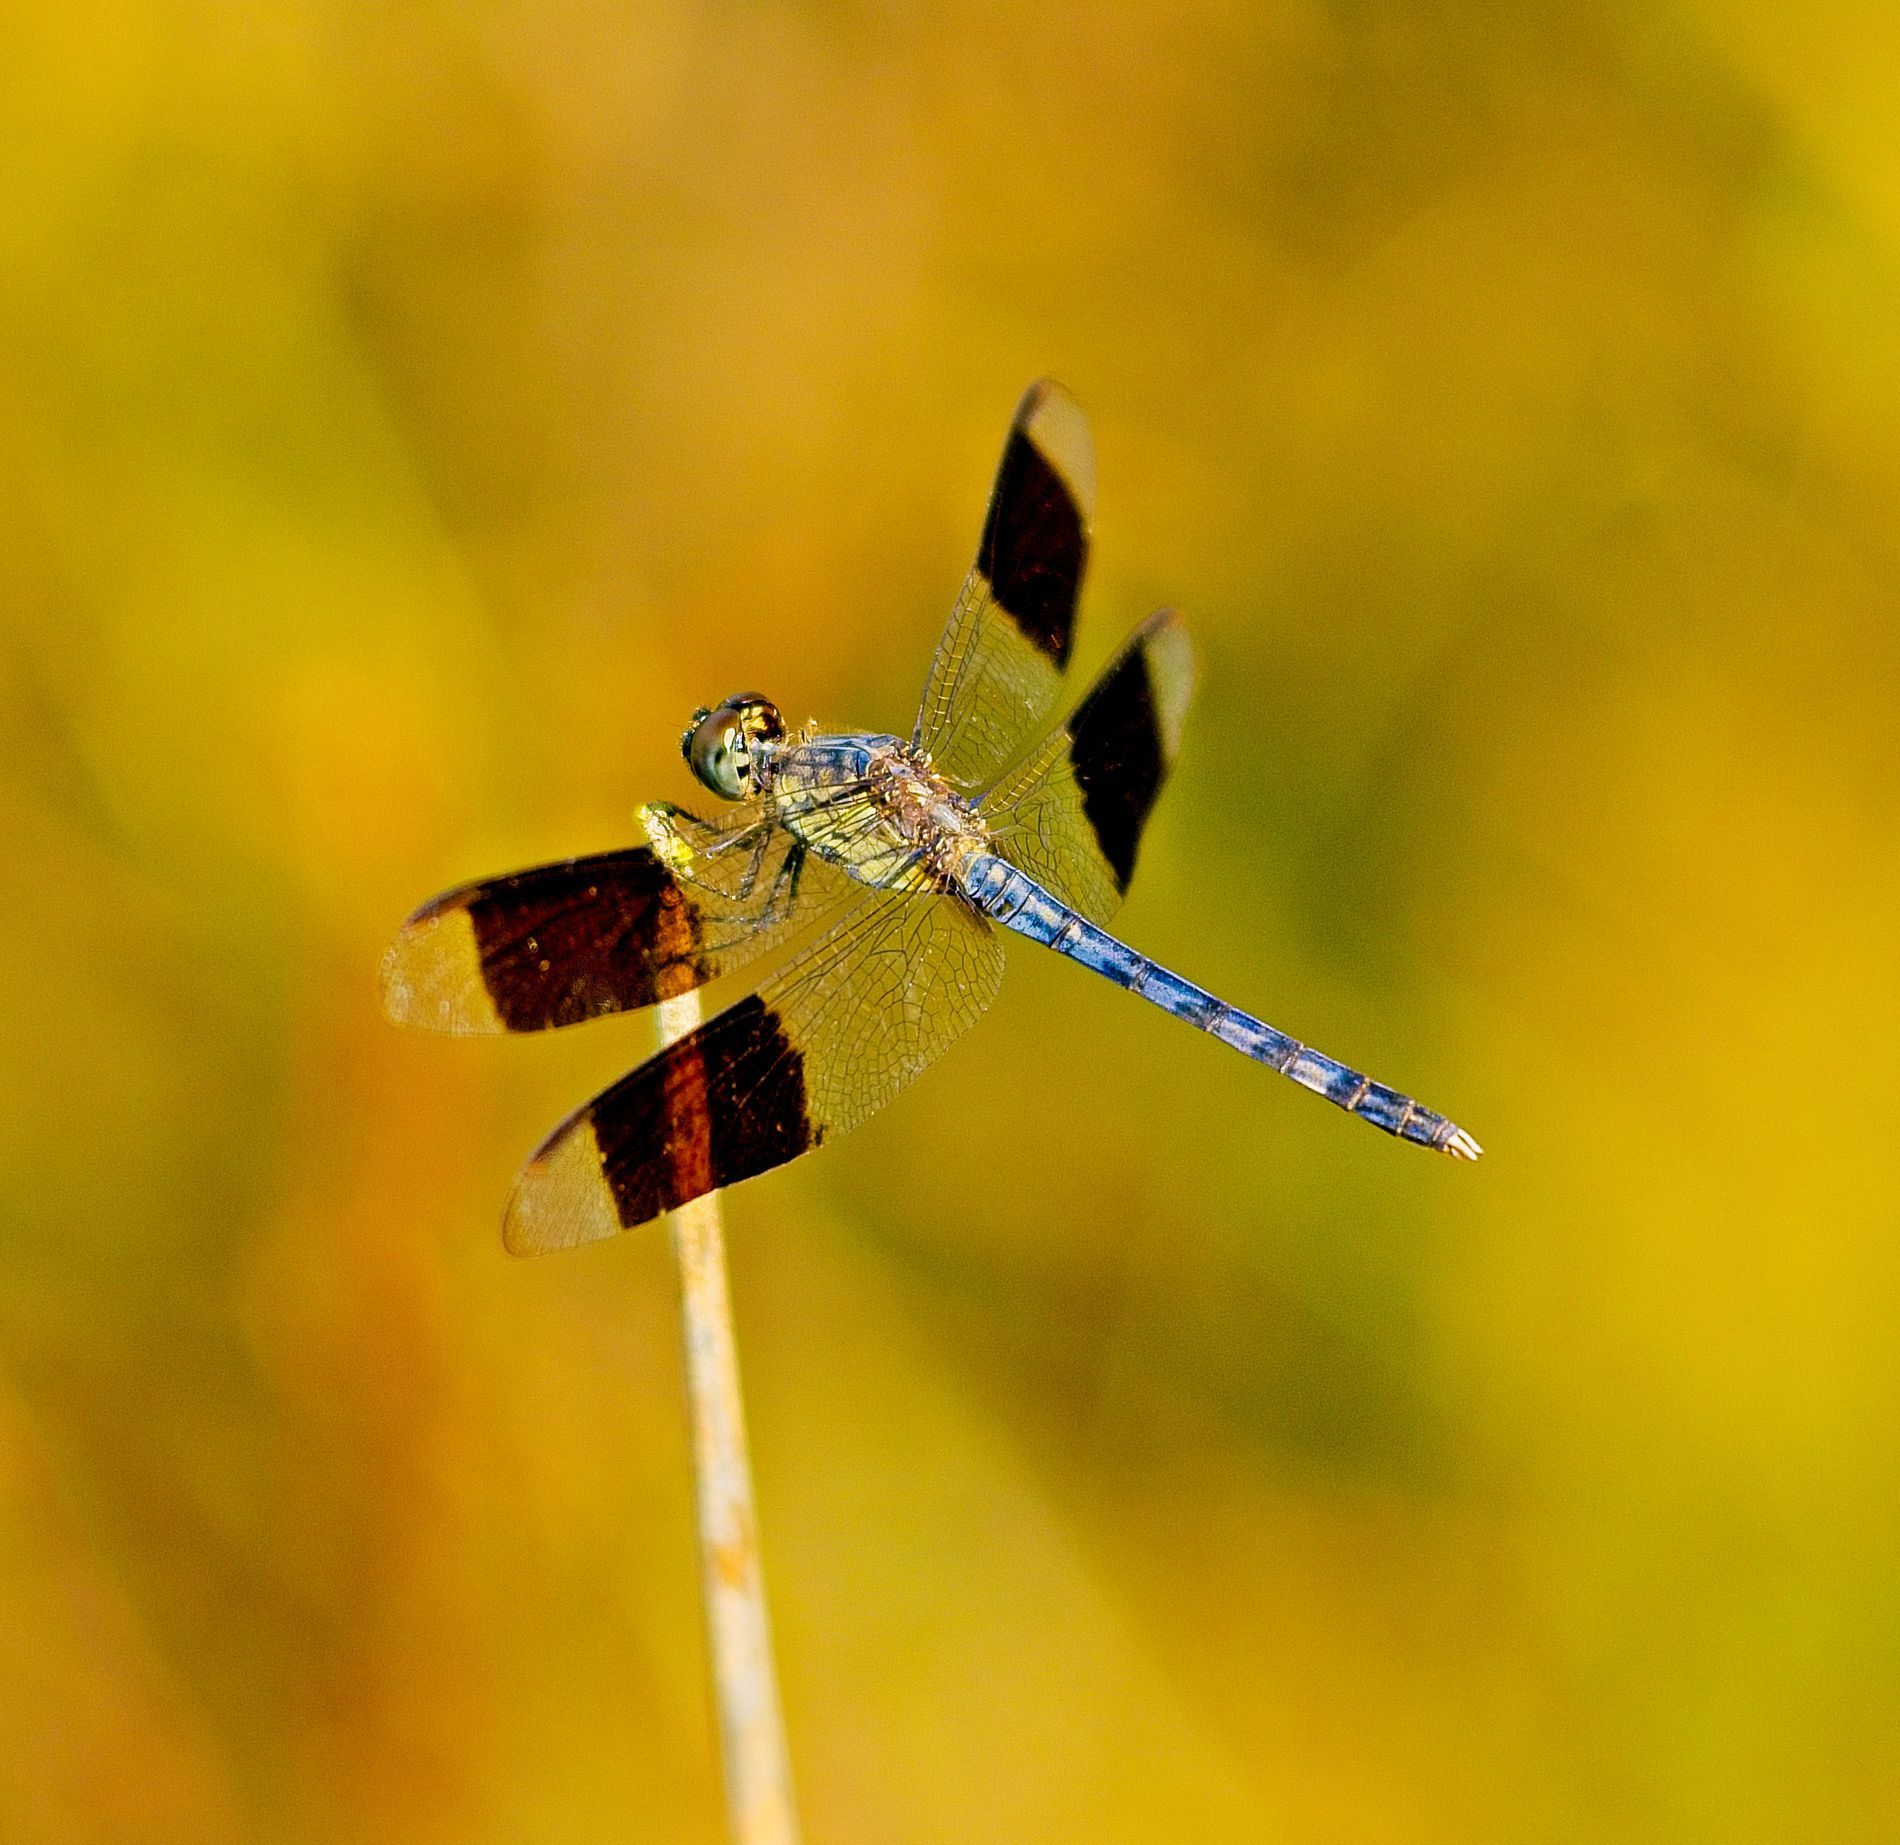
Striped Dragonfly
A delicate dragonfly with black-striped wings perches lightly on a thin, vertical stem against a golden background
Photographed with close-up macro lens, the picture concentrates on the dragonfly's intricate wing markings and elongated blue body. The camera is ever so slightly to one side and features a soft focus in the distance at the rear. The mood is peaceful and warm, with a deep yellow, golden, and greenish color palette evoking a still late summer or early autumnal afternoon
Labels: Animal, Insect, Invertebrate, Dragonfly, stem, blurry background
Camera: NIKON CORPORATION NIKON Z fc
Exposure: 1/2000 sec
ISO: 280
Focal length: 500.0 mm